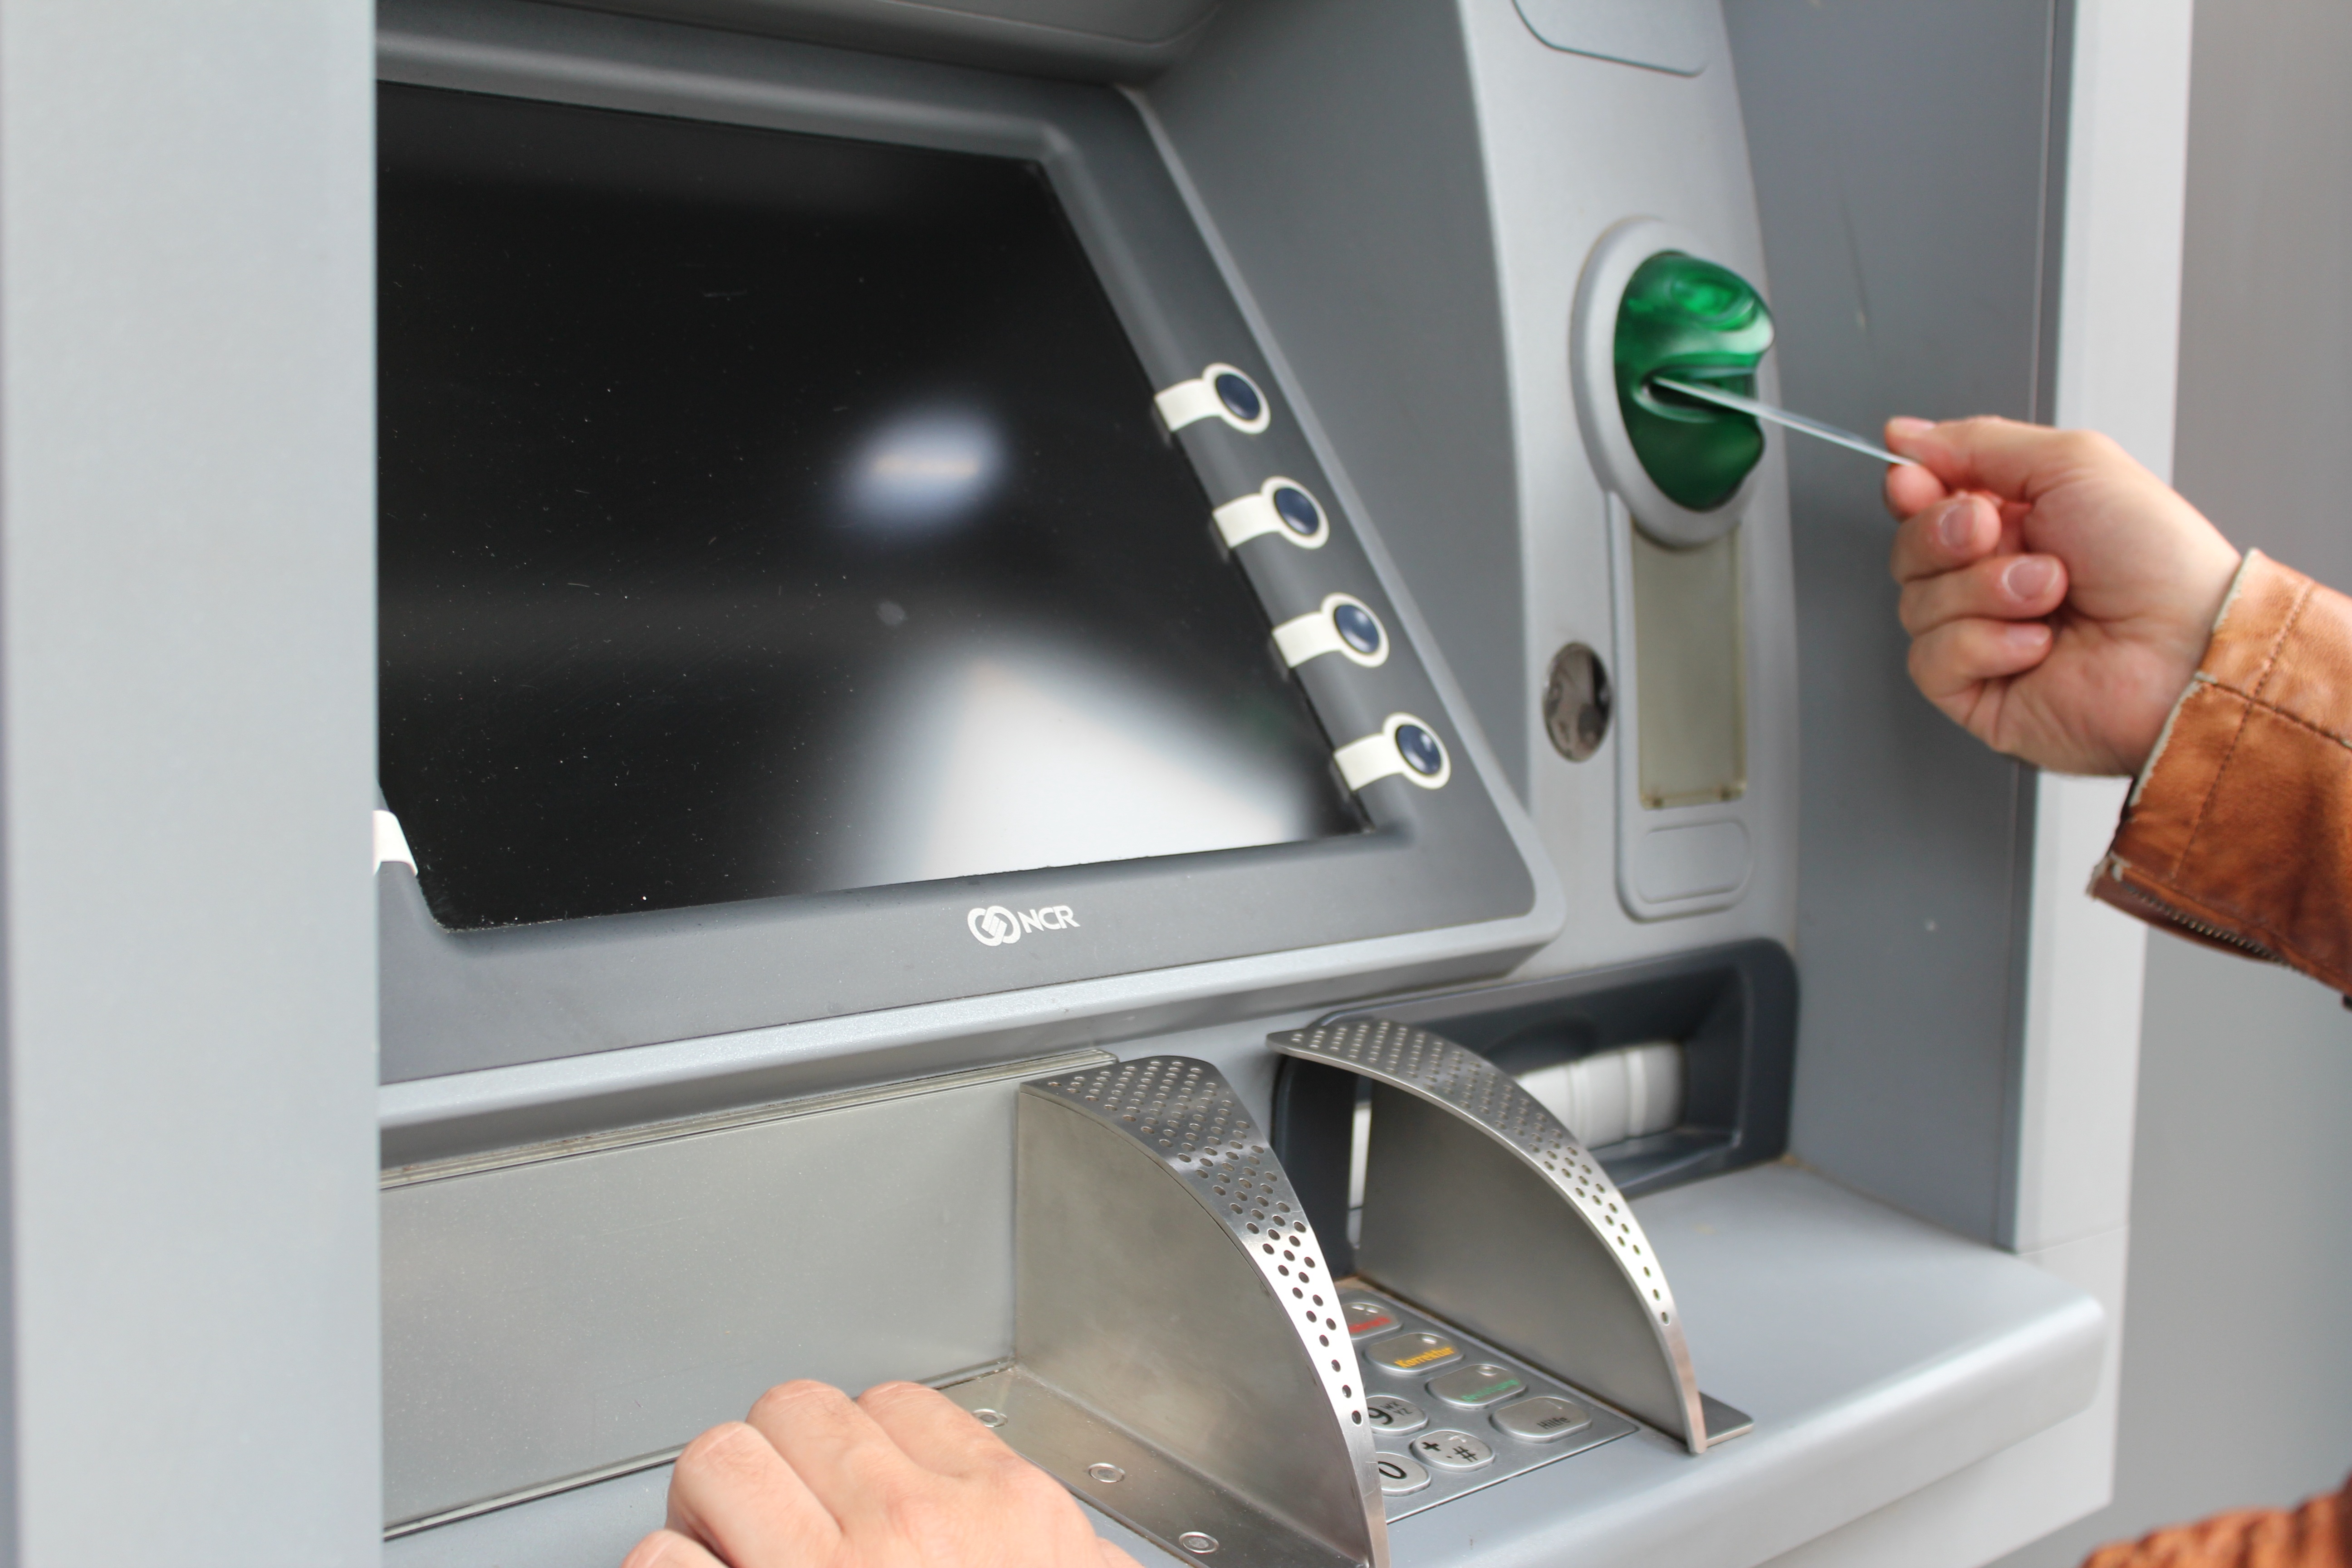
machine, map, product, cash, atm, automated teller machine, withdraw cash, ec card, card slot, radiology